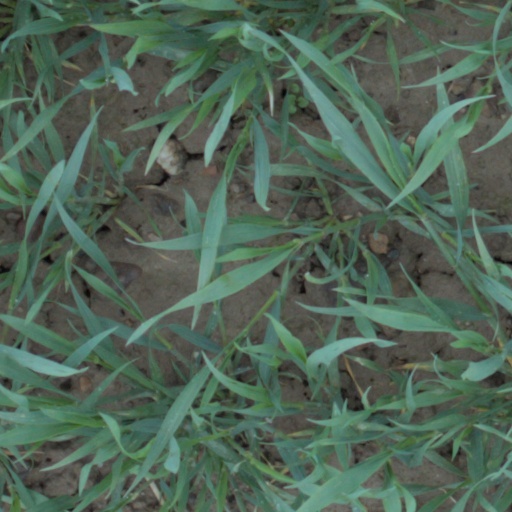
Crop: wheat